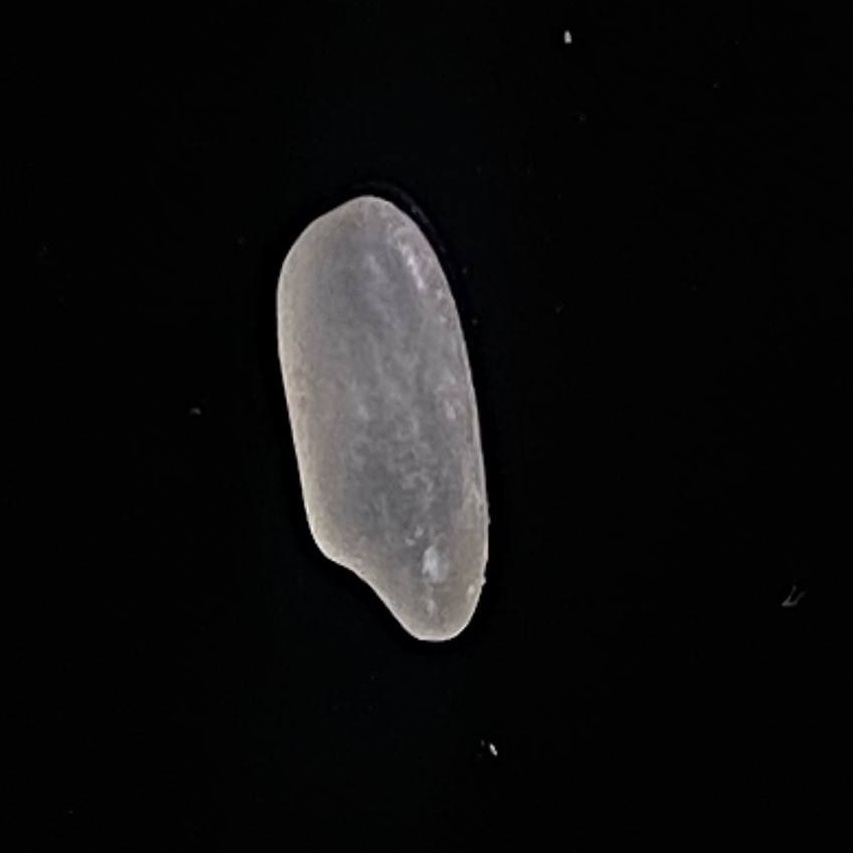
Rice variety: Paijam